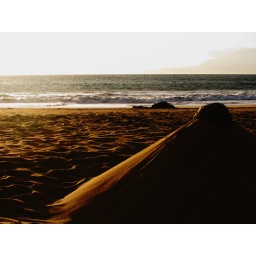
The sunset beach outside our location in Kehei. The sand sculpture was there.